Steve Dowden

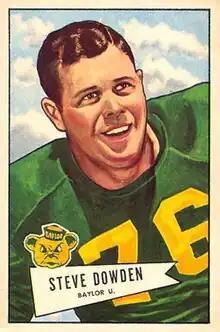
Dowden on a 1952 Bowman football card

Stephen Henry Dowden (February 24, 1929 – January 24, 2001) was an American professional football player who was a tackle for the Green Bay Packers of the National Football League (NFL). Dowden was born in 1929 in Natchitoches, Louisiana, and played college football for the Baylor Bears. He was selected by the Detroit Lions in the 10th round of the 1952 NFL draft and played that season with Green Bay.